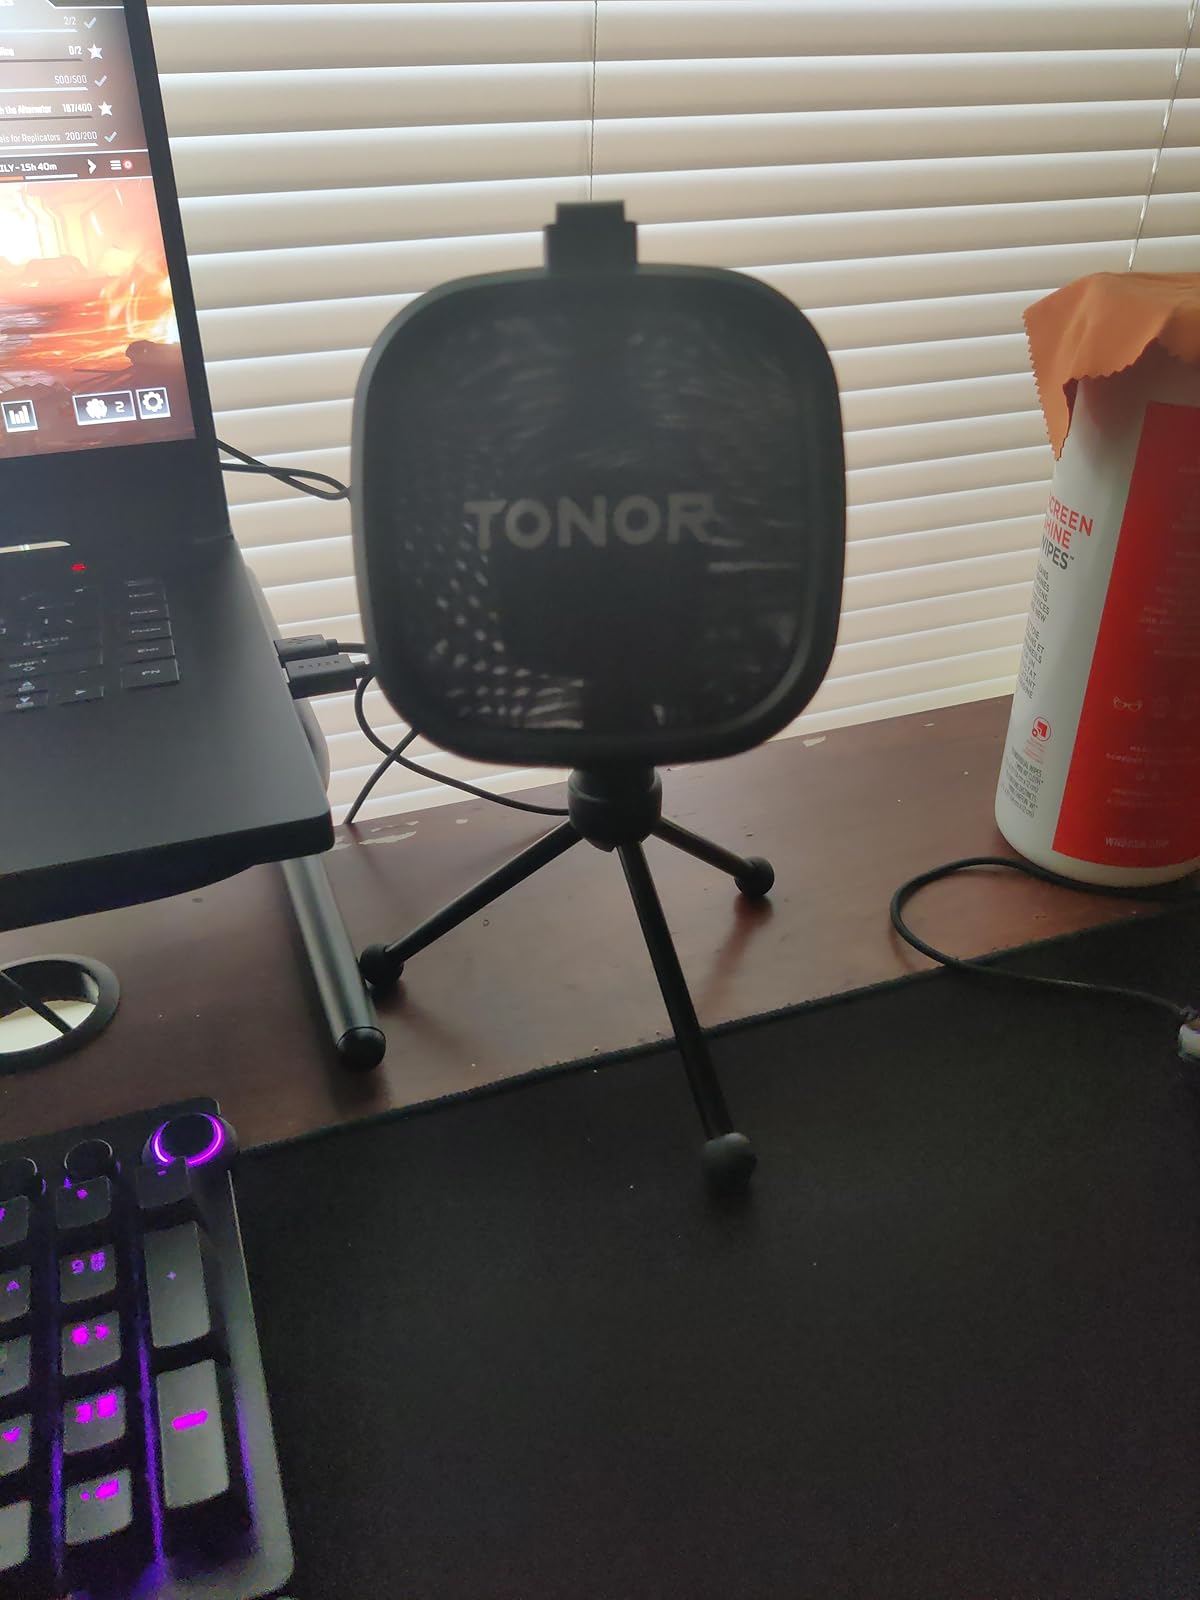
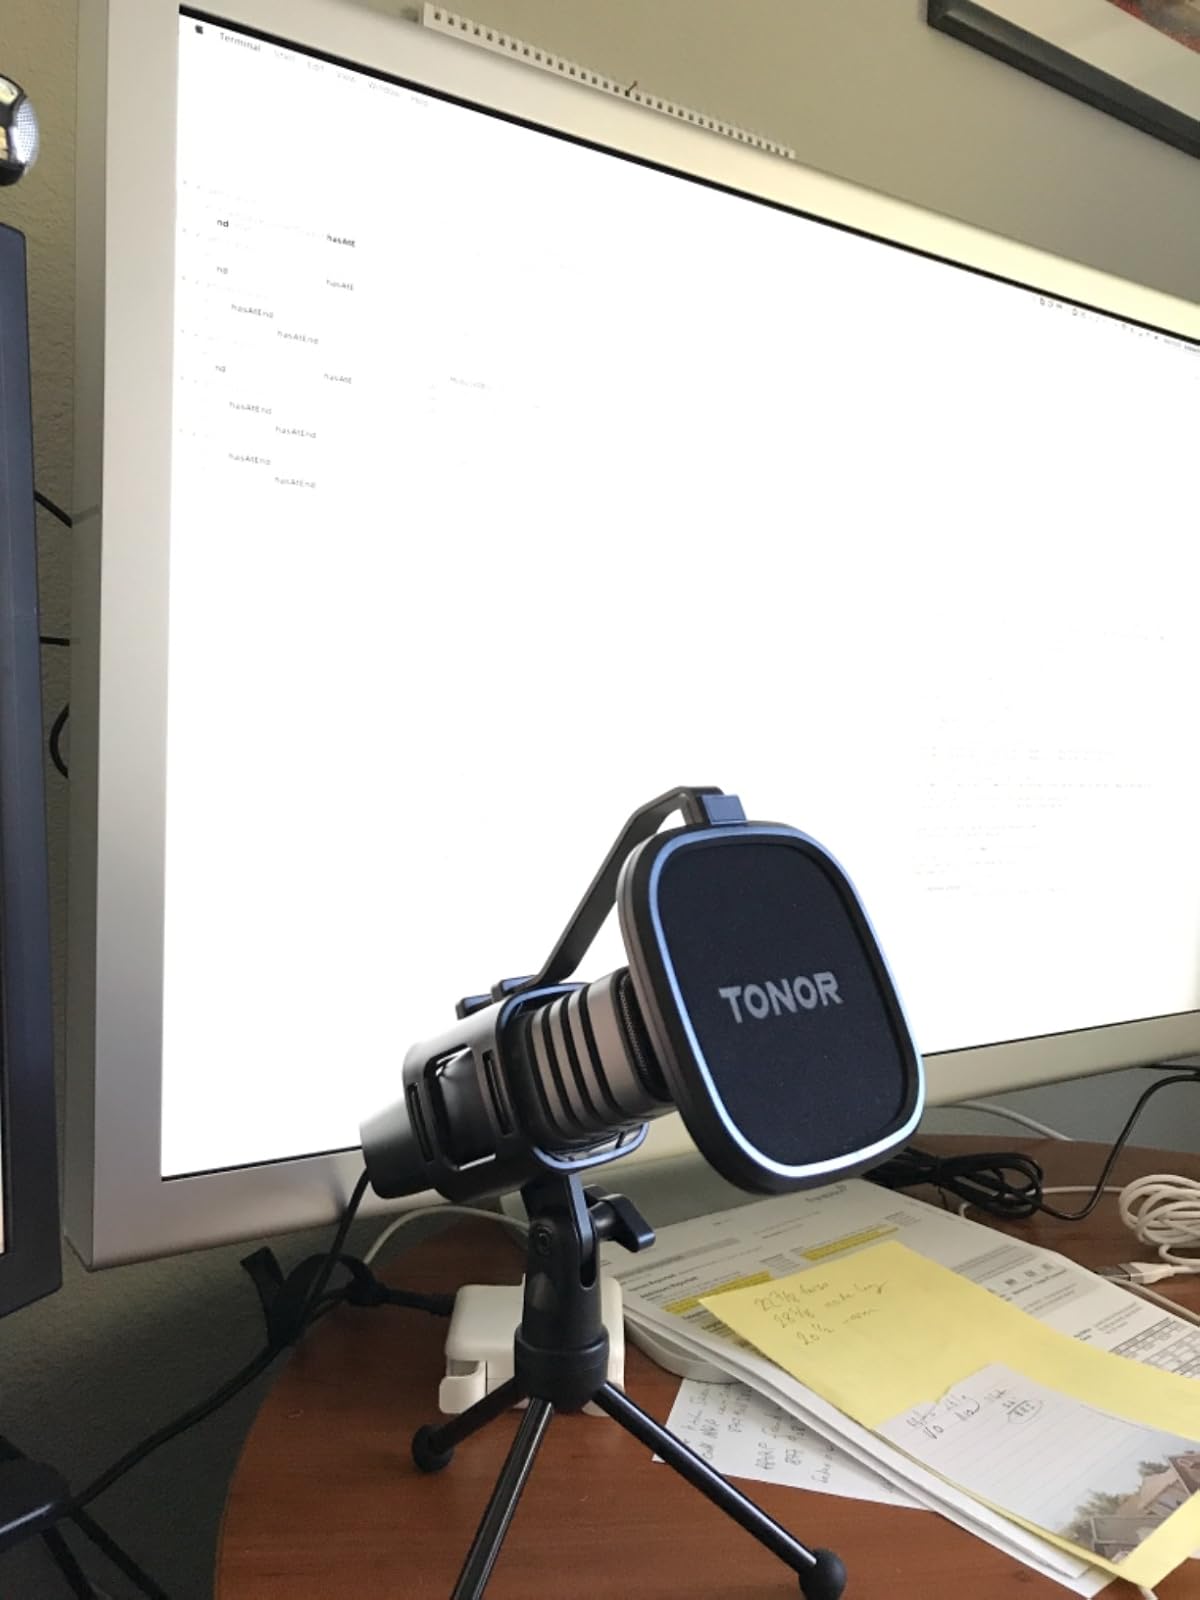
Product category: microphone
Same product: yes